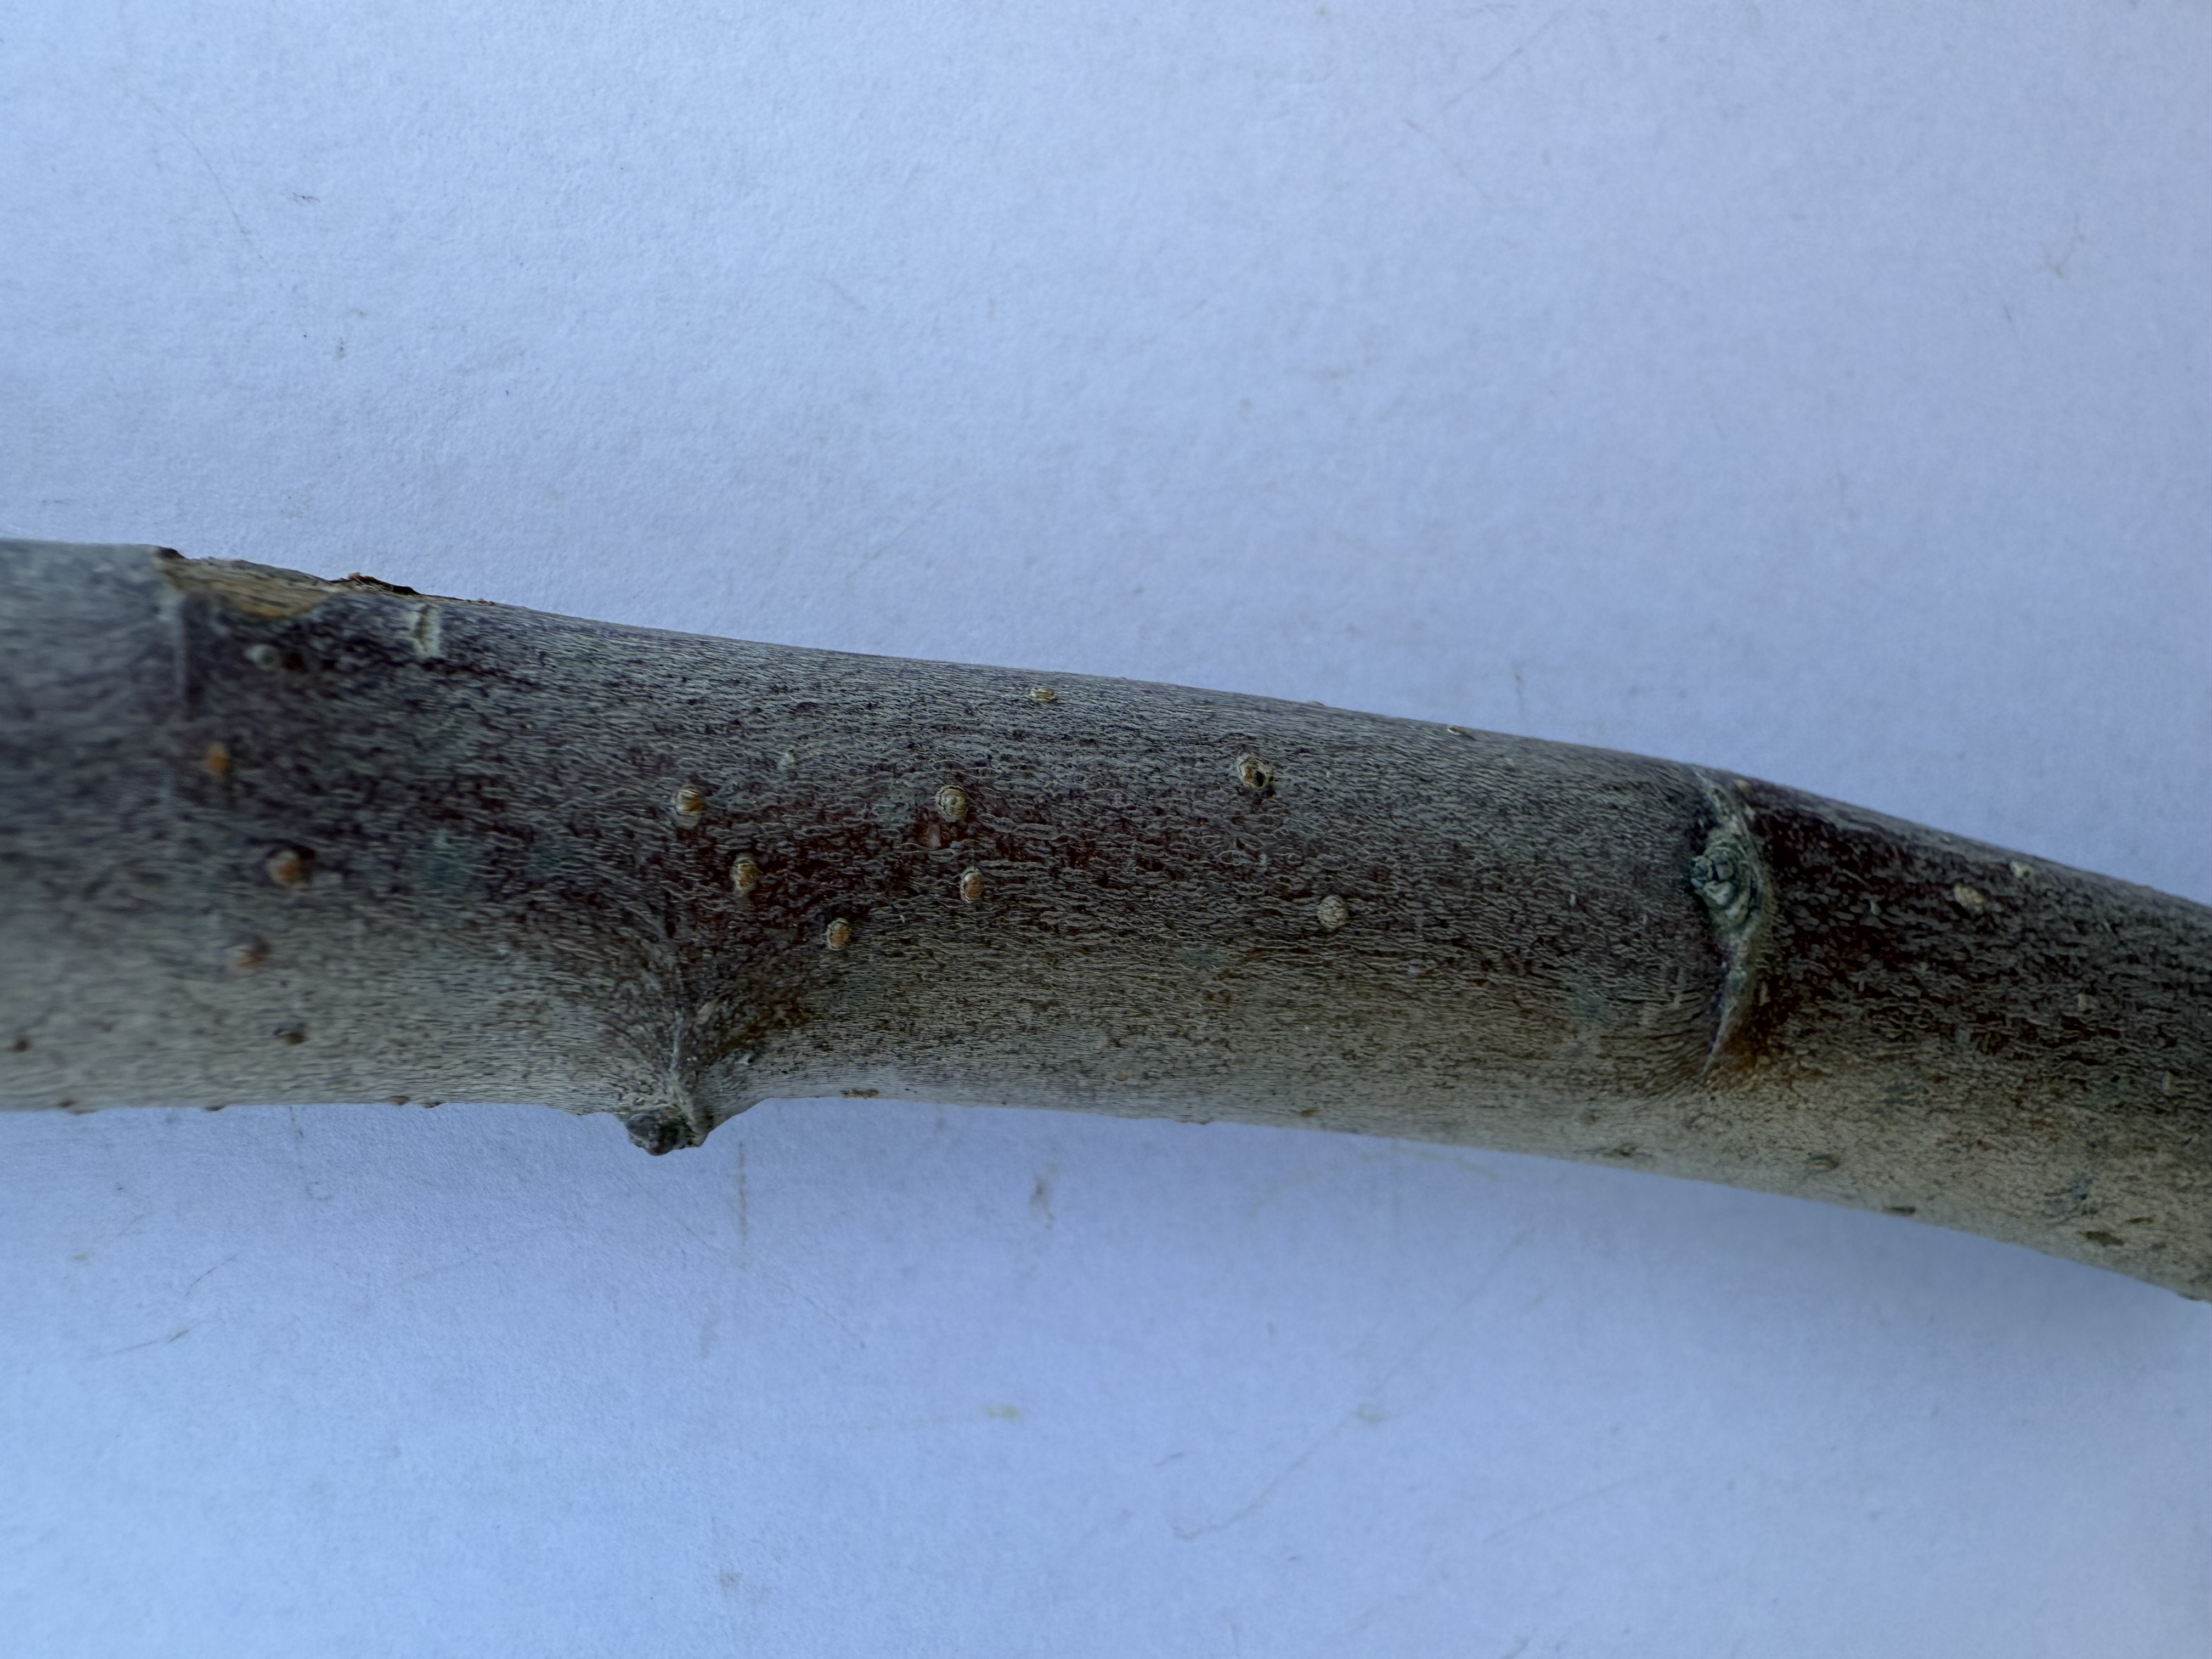
Variety: Fuji Apple